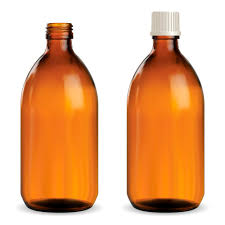
Waste category: glass